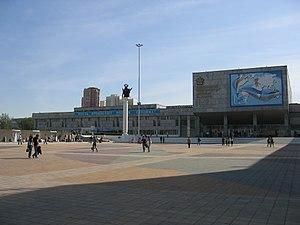
L'Université russe de l'Amitié des Peuples est un établissement d'enseignement supérieur d'État de Russie, elle a le statut d'université fédérale. L'URAP a été établie par l'arrêté du gouvernement de l'URSS du 5 février 1960. De 1961 à 1992 le nom officiel de l'université était Université Patrice-Lumumba, en l'honneur de Patrice Lumumba héros de la décolonisation du Congo belge.